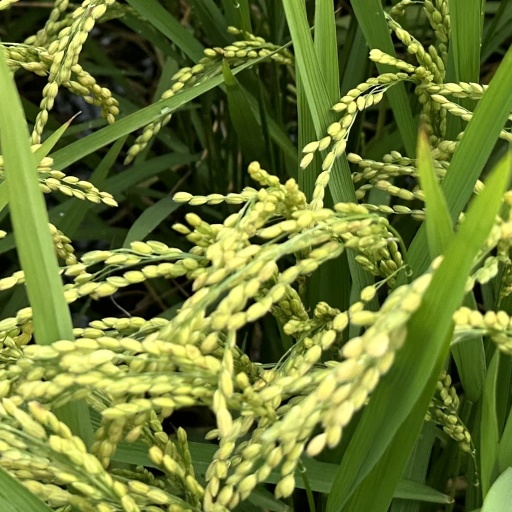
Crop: rice